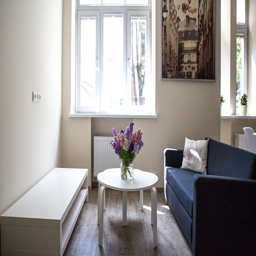
accommodation type newly furnished studio apartment in the very center of the town